Civil defense siren

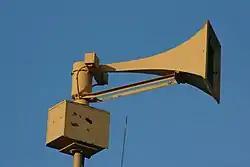
Federal Signal Thunderbolt 1003

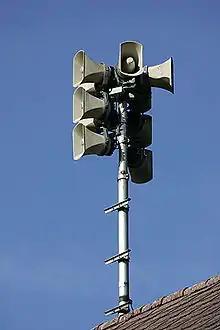
There are 8,200 alarm sirens for civil protection throughout Switzerland. They are tested once a year on the first Wednesday in February.

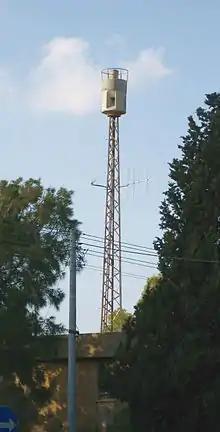
A Hormann HLS F-71 Pneumatic air-raid siren in Haifa, Israel. Sirens of this type are common in Israeli towns and cities, and until 2012 were used to warn against air raids and missile attacks.

A civil defense siren is a siren used to provide an emergency population warning to the general population of approaching danger. Initially designed to warn city dwellers of air raids (air-raid sirens) during World War II, they were later used to warn of nuclear attack and natural disasters, such as tornadoes (tornado sirens). The generalized nature of sirens led to many of them being replaced with more specific warnings, such as the broadcast-based Emergency Alert System and the Cell Broadcast-based Wireless Emergency Alerts and EU-Alert mobile technologies.